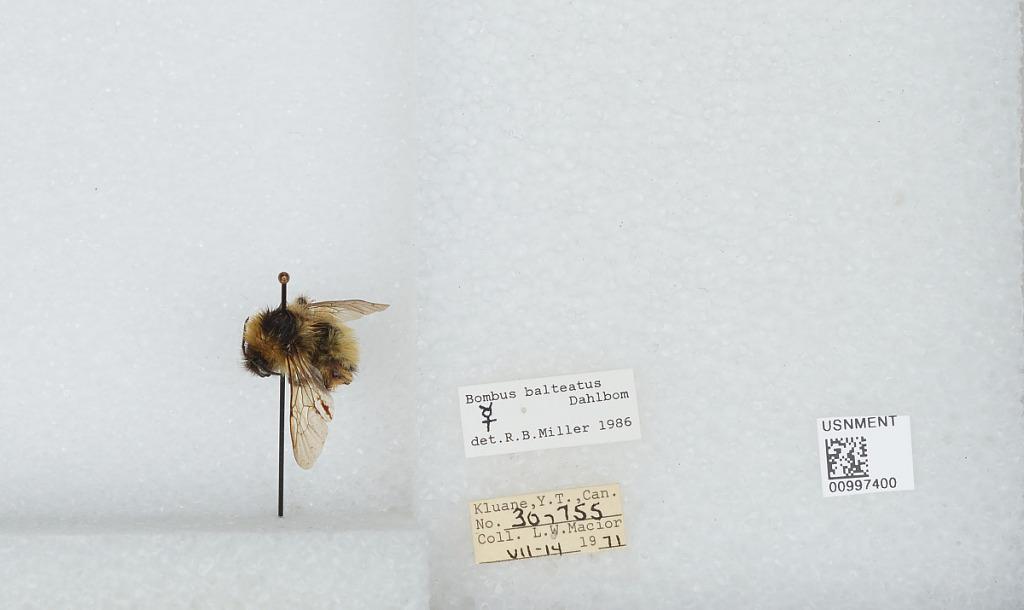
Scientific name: Bombus (Alpinobombus) balteatus Dahlbom
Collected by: L. Macior
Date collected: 1971-7-14
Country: Canada
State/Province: Yukon Territory
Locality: Kluane
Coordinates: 60.75, -139.5
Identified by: Miller, R. B.